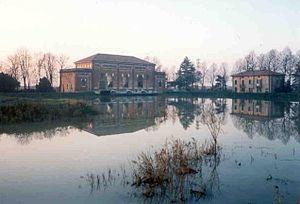
Argenta est une commune italienne de la province de Ferrare dans la région Émilie-Romagne en Italie.
Le delta du Pô est l'embouchure du fleuve Pô et la partie Est de la plaine du Pô qui borde la mer Adriatique du Nord.